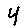
Label: 4